Shaybanids

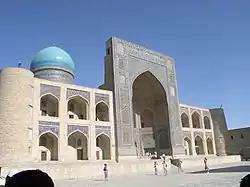
The Mir Arab Madrasa built in 1536 under Ubaidullah Khan.

In 1530, under the rule of Ubaidullah Khan, the Mir Arab Madrasa was added to the complex, in honor of a Sheikh known as Mir Arab. Opposite the Kalan Mosque, the Mir Arab Madrasa stood tall with two-story classrooms surrounding a central courtyard. The interior of much of the complex was decorated with plaster-carved ceilings and extensive colorful tilework. However, much of the tilework and wall inscriptions have not survived. In the second part of the 16th century, a north-south major roadway and an east-west passage were built throughout the city of Bukhara. In the years between 1562 and 1587, the north-south artery of the city housed the Charsu market development, which included three covered markets: The Goldsmiths’ Dome, the Hatsellers’ Dome, and the Moneychangers’ Dome. These markets, called "taks" for their multiple domes, were all less than 500m away from each other. Moreover, all around these covered markets were caravanserais and large madrasas that accommodated hundreds of people and students. Together, this created a lively central environment that supported the trade of an abundance of goods.